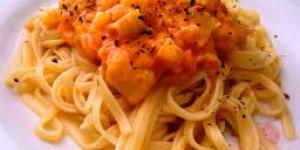
papas con tallarines